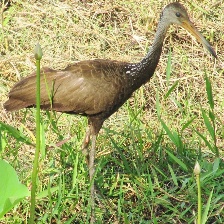
Species: LIMPKIN
Scientific name: ARAMUS GUARAUNA